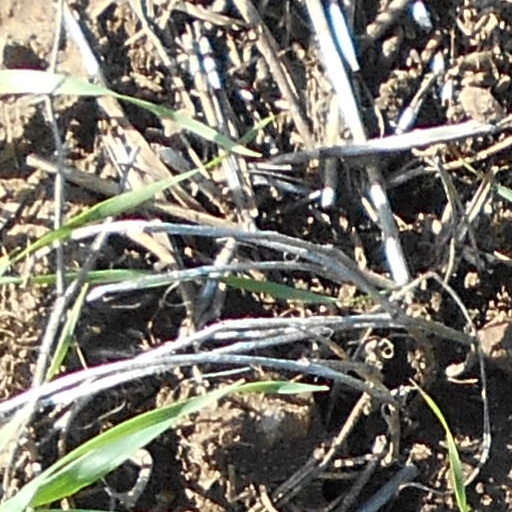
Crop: wheat